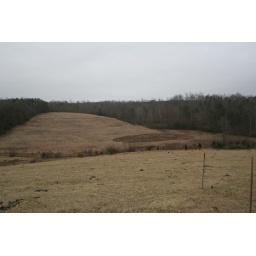
part of my new food plt in back field turned over new ground